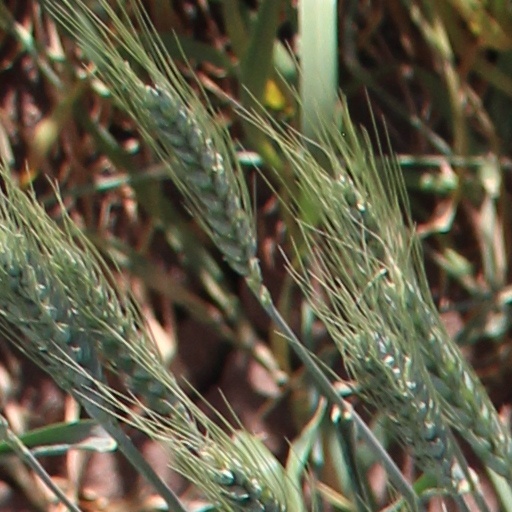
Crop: wheat